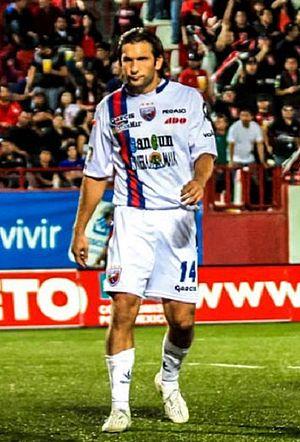
José Francisco Fonseca Guzmán, plus connu sous le nom de Kikín, est un footballeur mexicain. Il peut jouer soit au poste d'attaquant, soit sur l'aile droite.